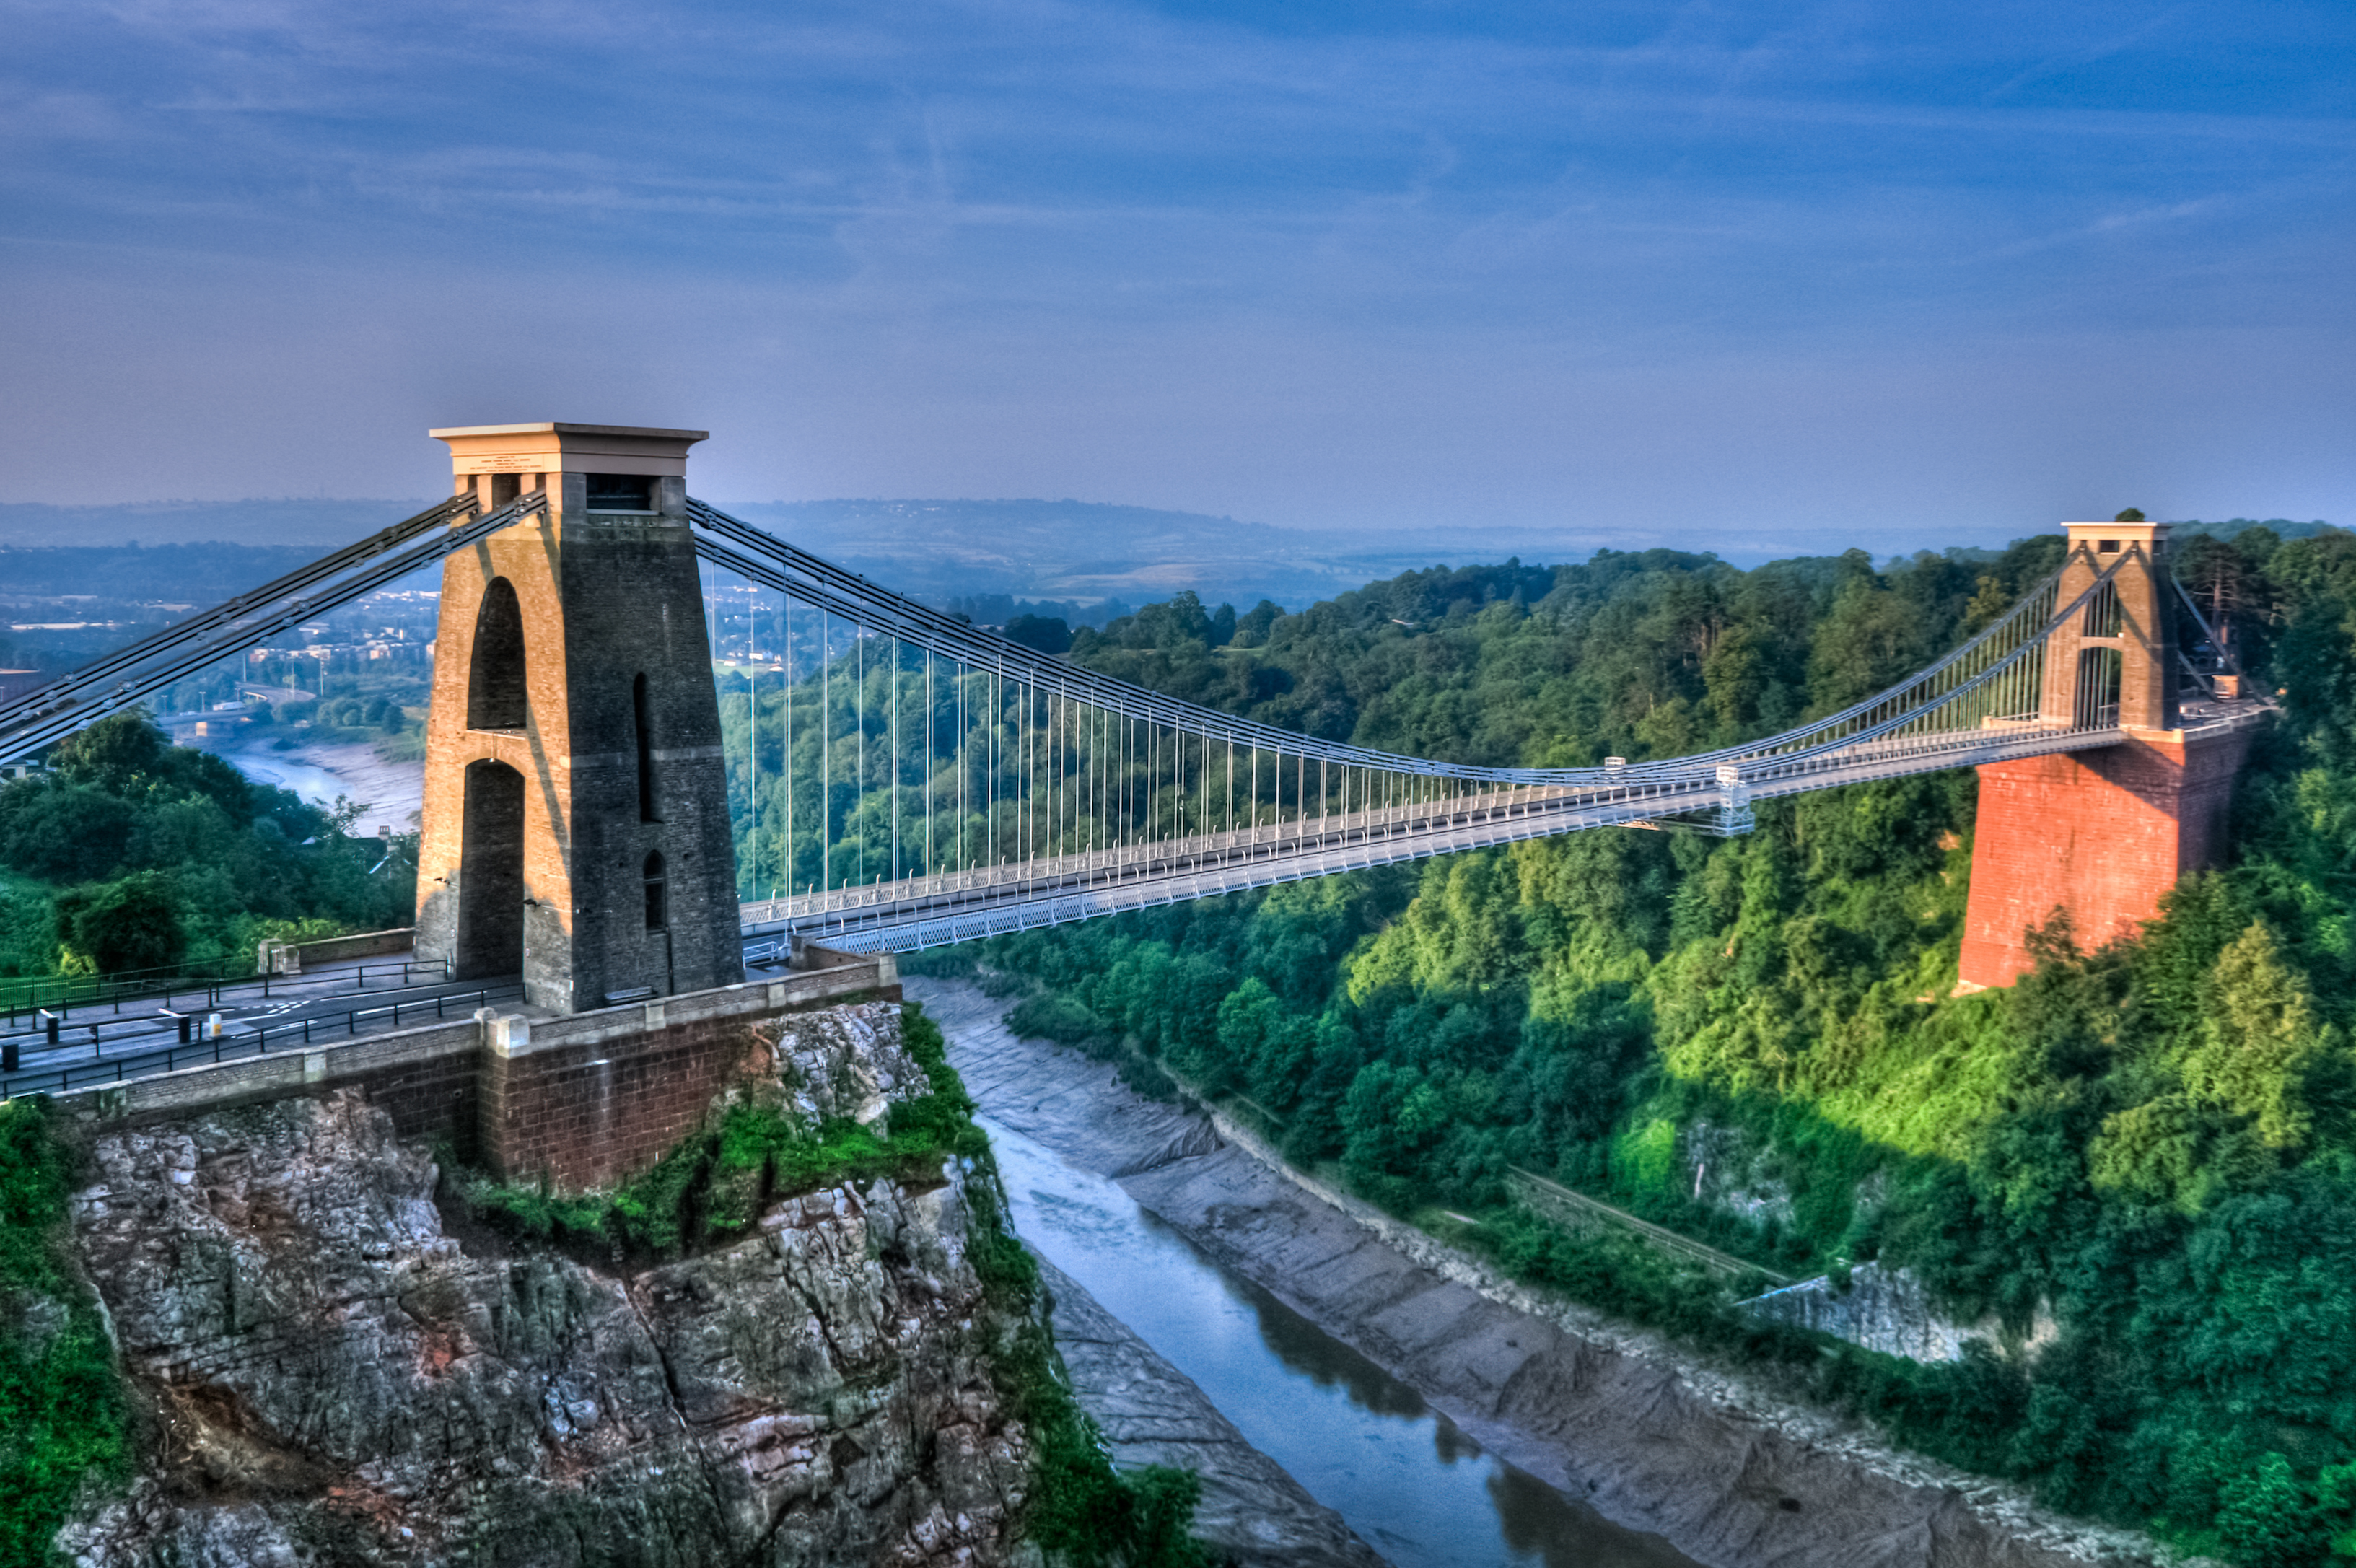
sky, bridge, sunlight, morning, river, suspension bridge, cliff, transport, clear, mud, landmark, reservoir, tourism, waterway, trees, rocks, day, mygearandme, mygearandmepremium, viaduct, banks, bristol, 100v10f, mygearandmebronze, mygearandmesilver, mygearandmegold, mygearandmeplatinum, mygearandmediamond, clifton, cable stayed bridge, arch bridge, truss bridge, nonbuilding structure